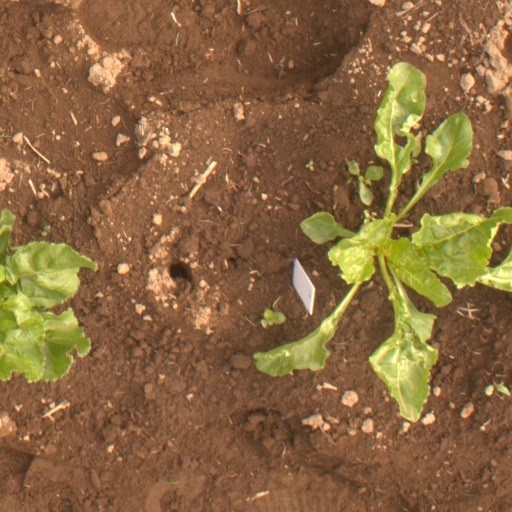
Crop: sugar beet